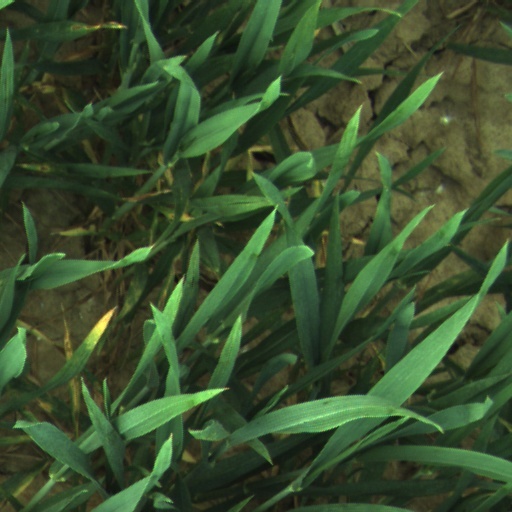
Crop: wheat